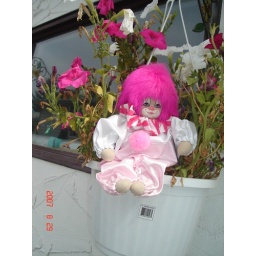
Clown in plant pot